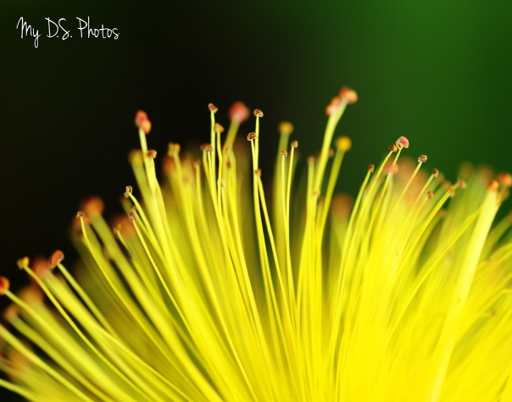
close - up of a yellow flower